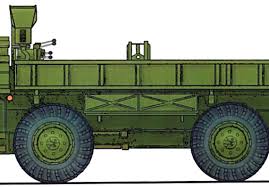
Label: Self Propelled Artillery